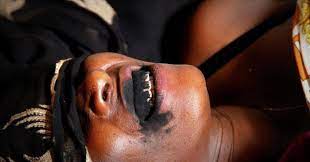
Kii jigéen la. Kooku day jamu. Gis nga këriñ li lanu jël dëbb ko ba mu mokk diw ko ci kaw siiñ bi . Bu ko defee nag ci lanuy jam puso yi. Bu ko defee bu noppee ëe siiñ bi dafay ñuul kukk rafet lool. Moom danu ko tëral daldi takk gët yi ngir mu ñeme.